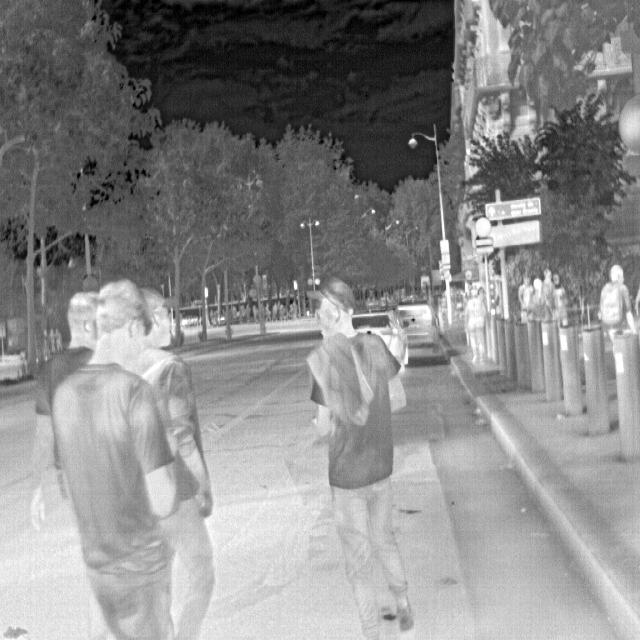
Detected objects:
label: person
label: person
label: person
label: person
label: person
label: person
label: person
label: person
label: person
label: person